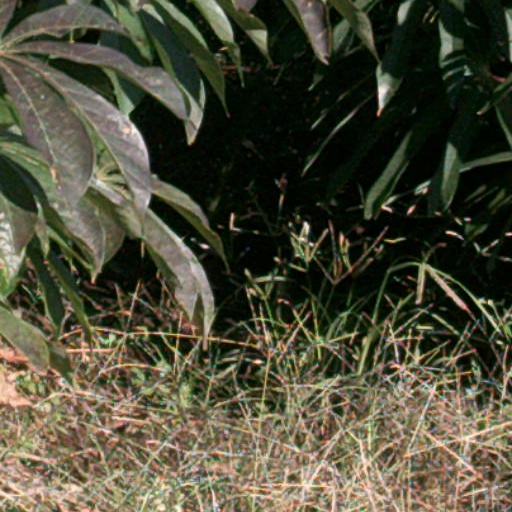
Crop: cassava